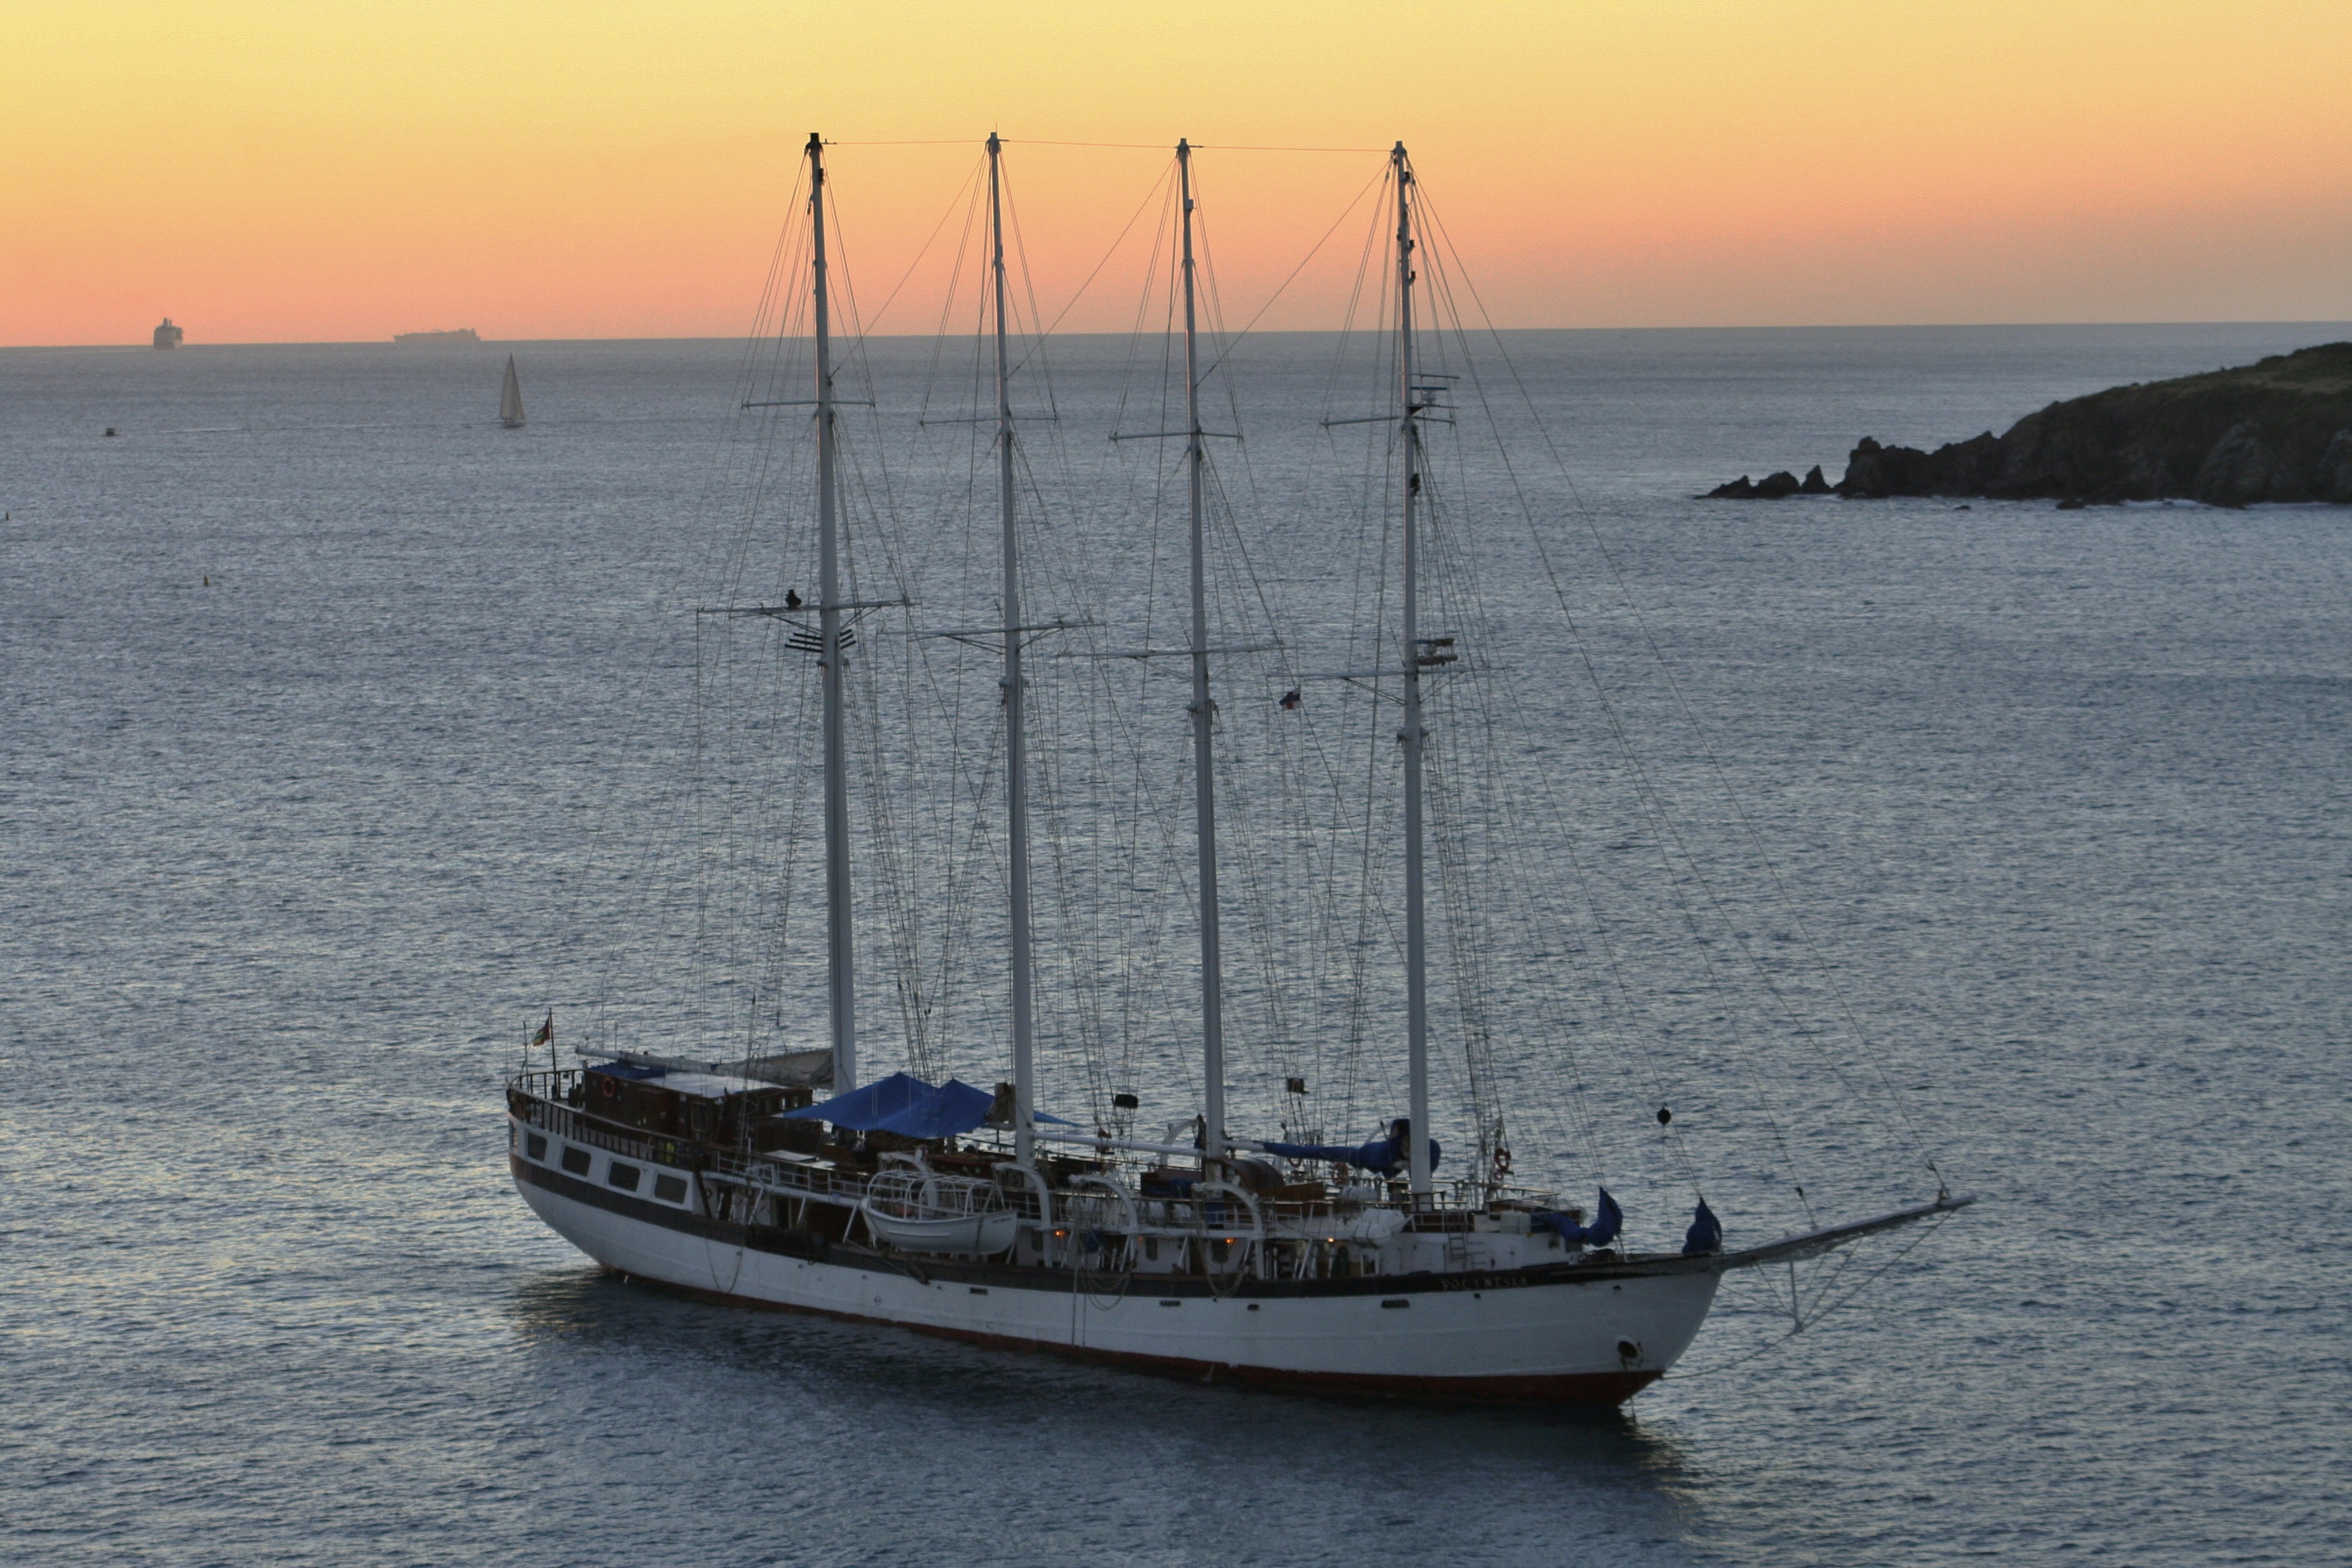
landscape, sea, coast, water, nature, ocean, boat, ship, boot, vehicle, mast, bay, island, sailboat, sail, thaw, caribbean, sailing vessel, watercraft, schooner, sailing boat, sailing ship, tortola, tall ship, coast line, virgin islands